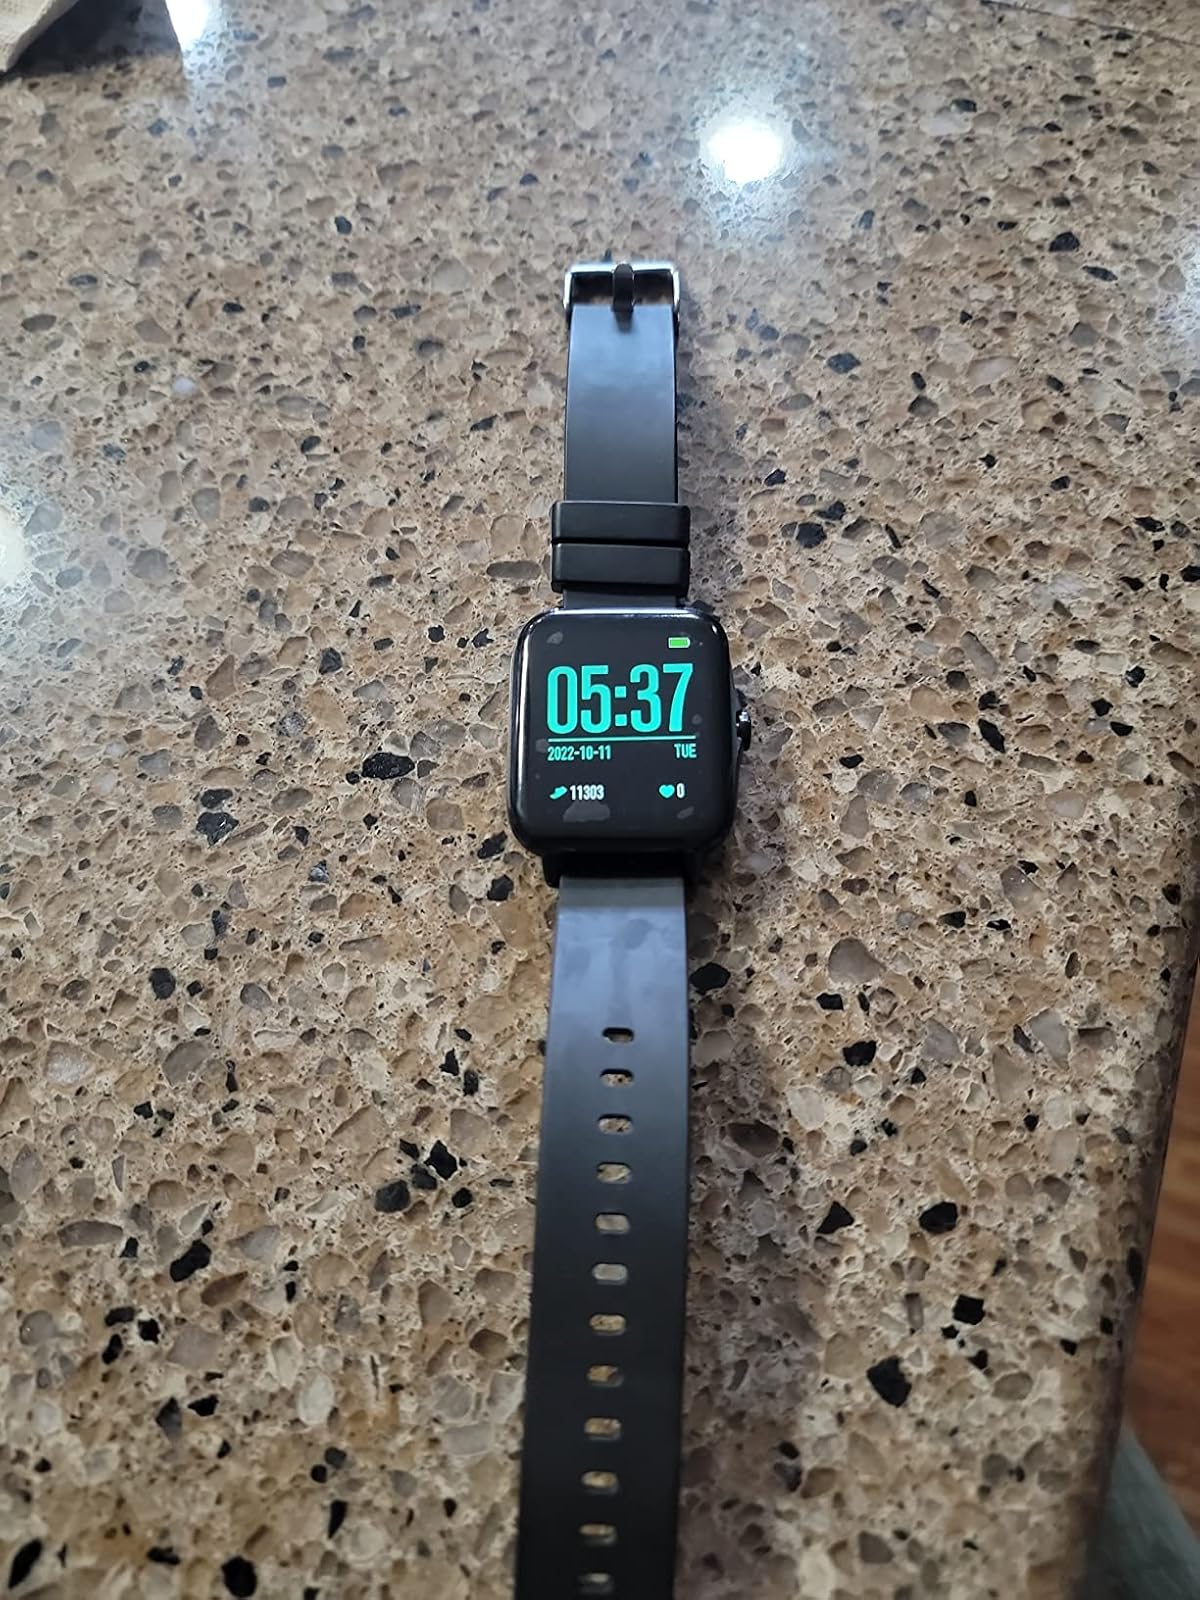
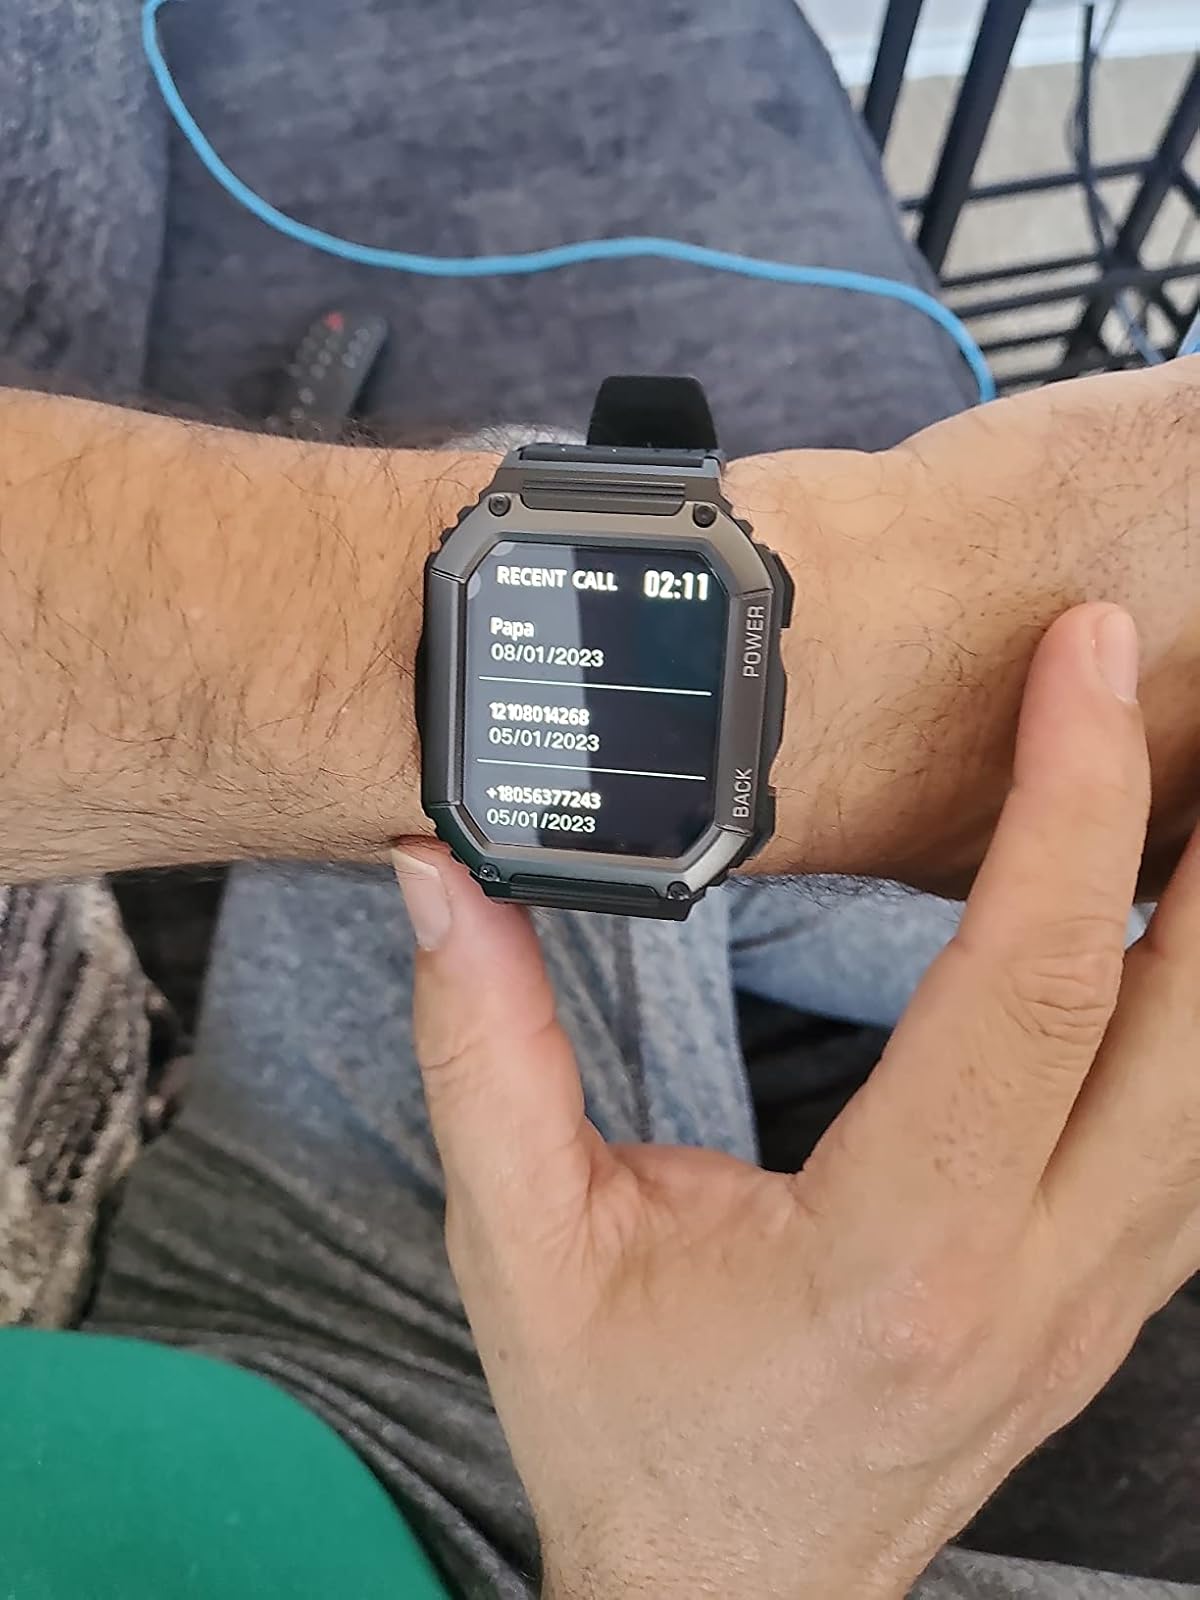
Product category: smartwatch
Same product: no